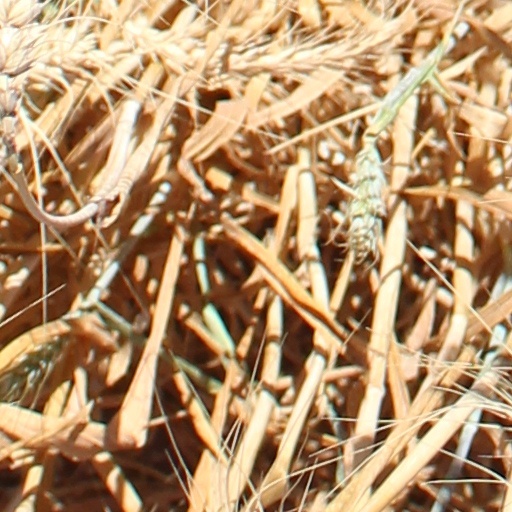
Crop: wheat